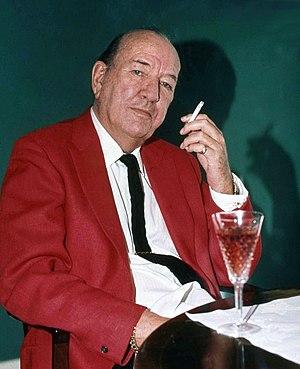
Sir Noël Peirce Coward est un dramaturge britannique, né à Teddington le 16 décembre 1899 et mort à Port Maria le 26 mars 1973. Célèbre pour son esprit, son élégance et son originalité, il fut également scénariste, acteur, compositeur, réalisateur et producteur.